St. George's Anglican Church, Berlin

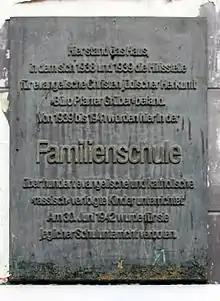
Plaque for the "Grüber Bureau" and its "family school", opened 1939 for pupils expelled from state schools due to their Jewish descent

After the war the congregation developed not only for Britons but also for American, German, Indian, Chinese, Finnish and Russian Christians. In 1921, Charles Andrew Schönberger came to Germany and opened a branch of the Anglican Hebrew Christian Testimony to Israel in Berlin, opposite St. George's on Oranienburger Straße 20/21. A number of proselytes among the Jews of Berlin joined the Anglican congregation. When the Nazi persecution of Jews and even Jewish-born Christians (see Prussian Union of Churches § Protestants of Jewish descent) became more and more unbearable, the Hebrew Christian Testimony to Israel relinquished its premises on Oranienburger Straße to Heinrich Grüber's help organisation, , on 7 December 1938. The Grüber Bureau cooperated with Bishop George Bell, who had engaged his sister-in-law Laura Livingstone to run the Berlin office of the "International Church Relief Commission for German Refugees". A plaque at the new building on Oranienburger Straße 20 commemorates the joint efforts of the Anglicans and the Confessing Church.